Colloid

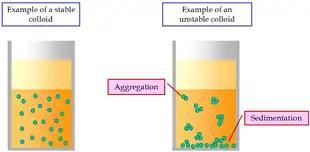
Examples of a stable and of an unstable colloidal dispersion.

Electrostatic stabilization and steric stabilization are the two main mechanisms for stabilization against aggregation.